Landhaus Klagenfurt

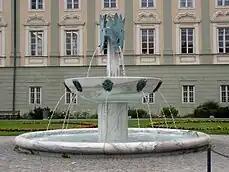
Kiki Kogelnik fountain in the country house park, built in 1997

In 1997, the Provincial Archives moved to a new location on St. Ruprechter Straße, leading to another round of renovations and redesigns for the Landhaus. The conference hall was updated with new seating, and the bronze coat of arms was replaced with a modern Carinthian graphic. During these renovations, the previously covered Nazi frescoes were uncovered. After some debate, these frescoes were removed and conserved.